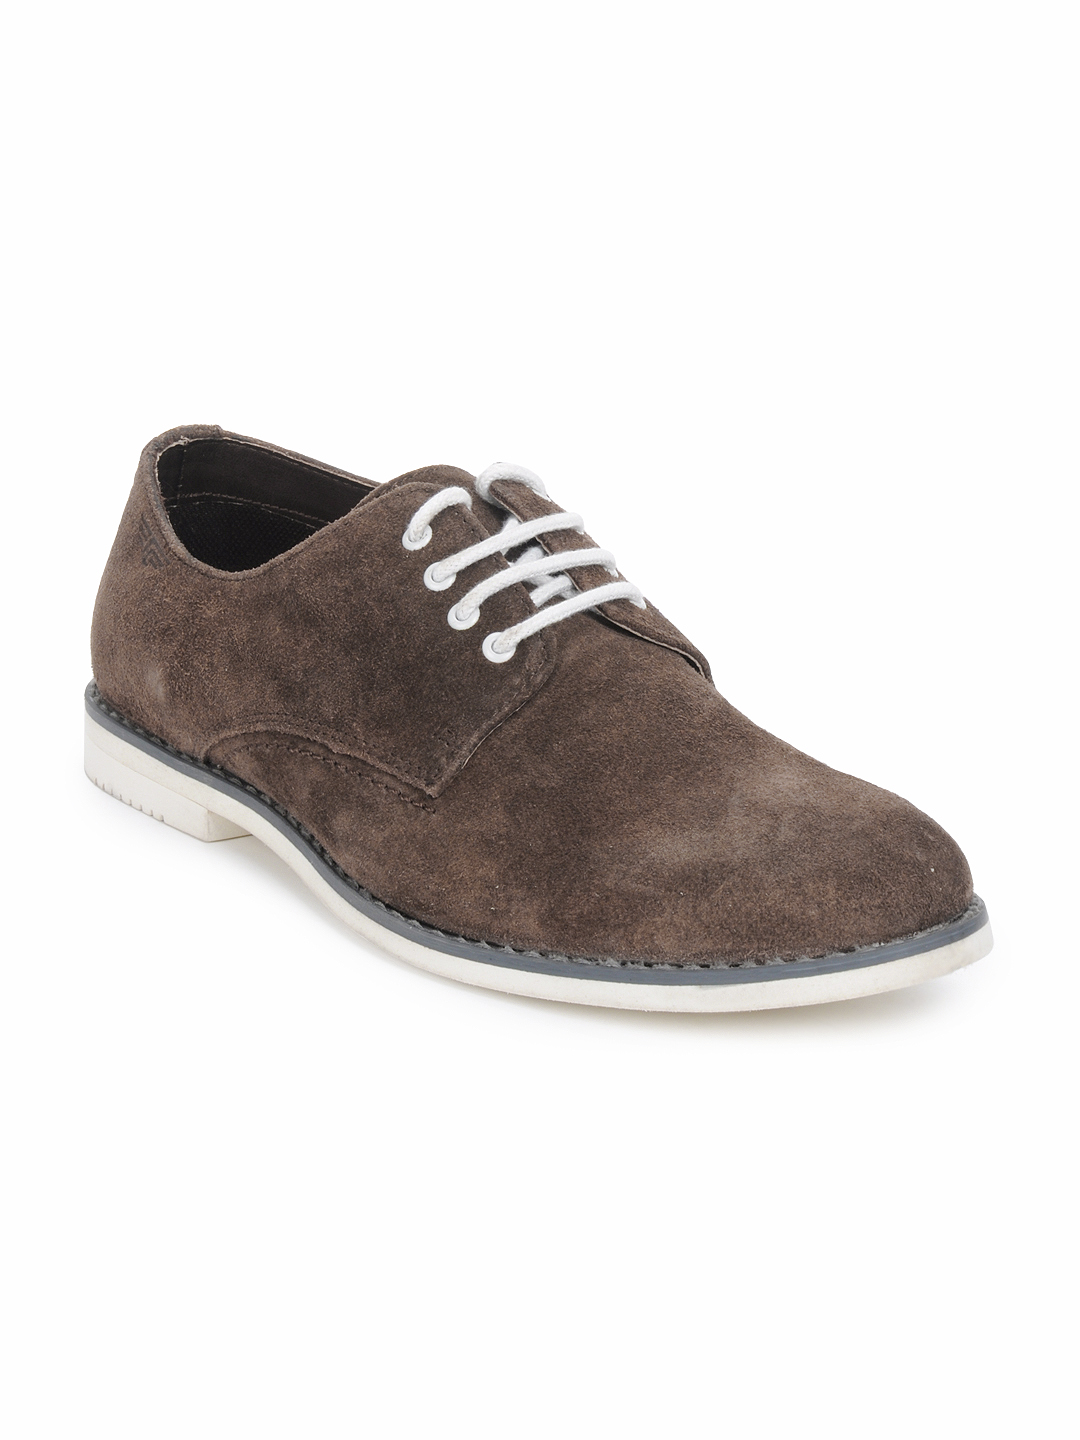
Red Tape Men Brown Casual Shoes
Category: Footwear / Shoes / Casual Shoes
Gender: Men
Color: Brown
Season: Winter 2018
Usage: Casual